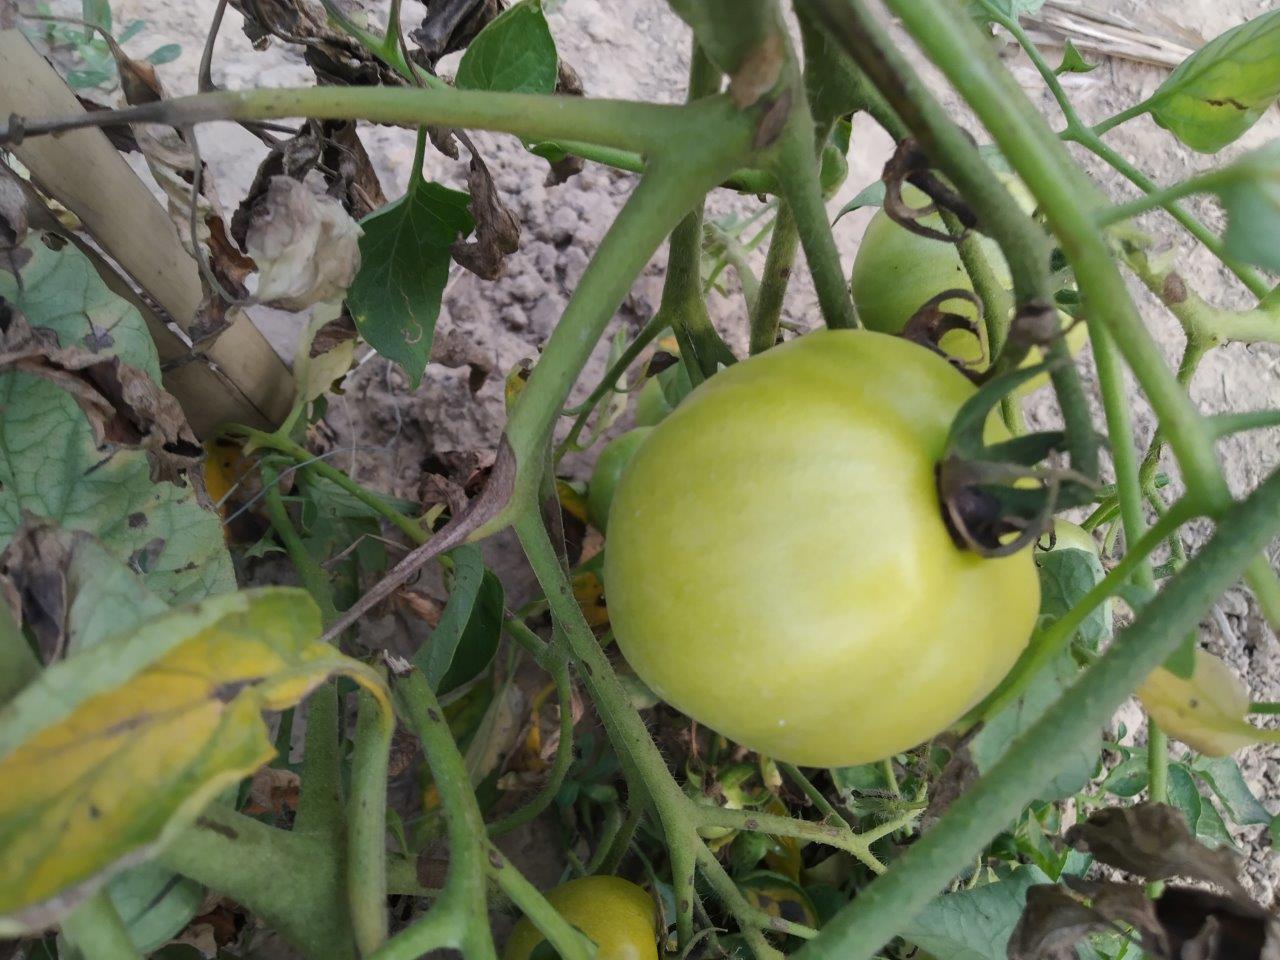
Maturity: Immature